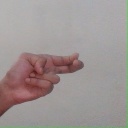
अक्षर: ह